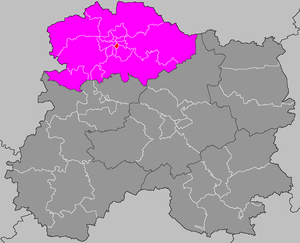
Localisation du canton de Reims-3
Le canton de Reims-3 est un canton français situé dans le département de la Marne et la région Grand Est.
Liste des 23 cantons du département de la Marne, par arrondissement.